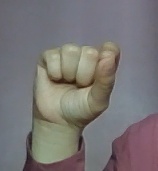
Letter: fa